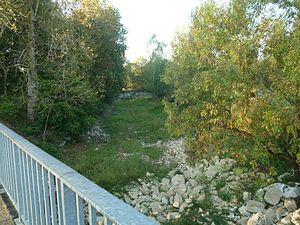
la Tardoire à la Rochette (16), France
La Rochette est une commune du Sud-Ouest de la France, située dans le département de la Charente.
Le karst de La Rochefoucauld s’étend sur plus de 500 km² entre La Rochefoucauld à l’est, la faille de l'Échelle à l’ouest, au nord la Bonnieure et au sud le Bandiat.
La Tardoire est une rivière du sud-ouest de la France et un affluent de la Bonnieure, c'est-à-dire un sous-affluent de la Charente. Elle arrose les départements de la Haute-Vienne et de la Charente, et est limitrophe de la Dordogne.